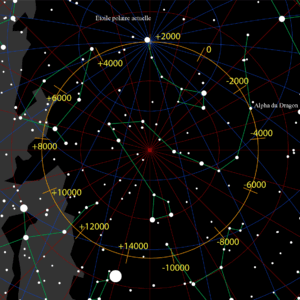
La pyramide de Khéops a été scrutée et mesurée avec autant de précision que possible par des chercheurs issus de différents domaines depuis le début du XIXᵉ siècle. De ces mesures ont découlé plusieurs hypothèses sur la volonté de ses concepteurs d'utiliser quelques éléments mathématiques dans ses proportions.